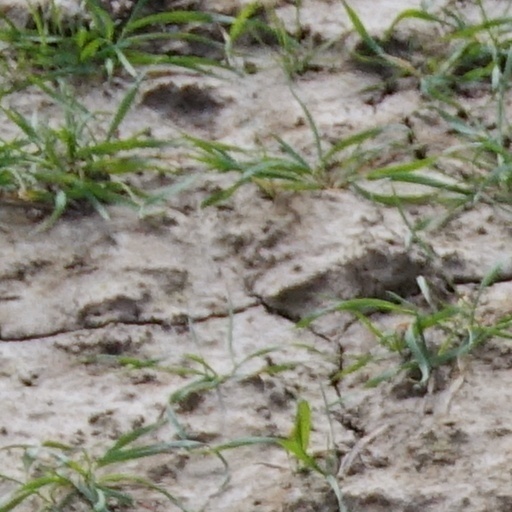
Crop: wheat